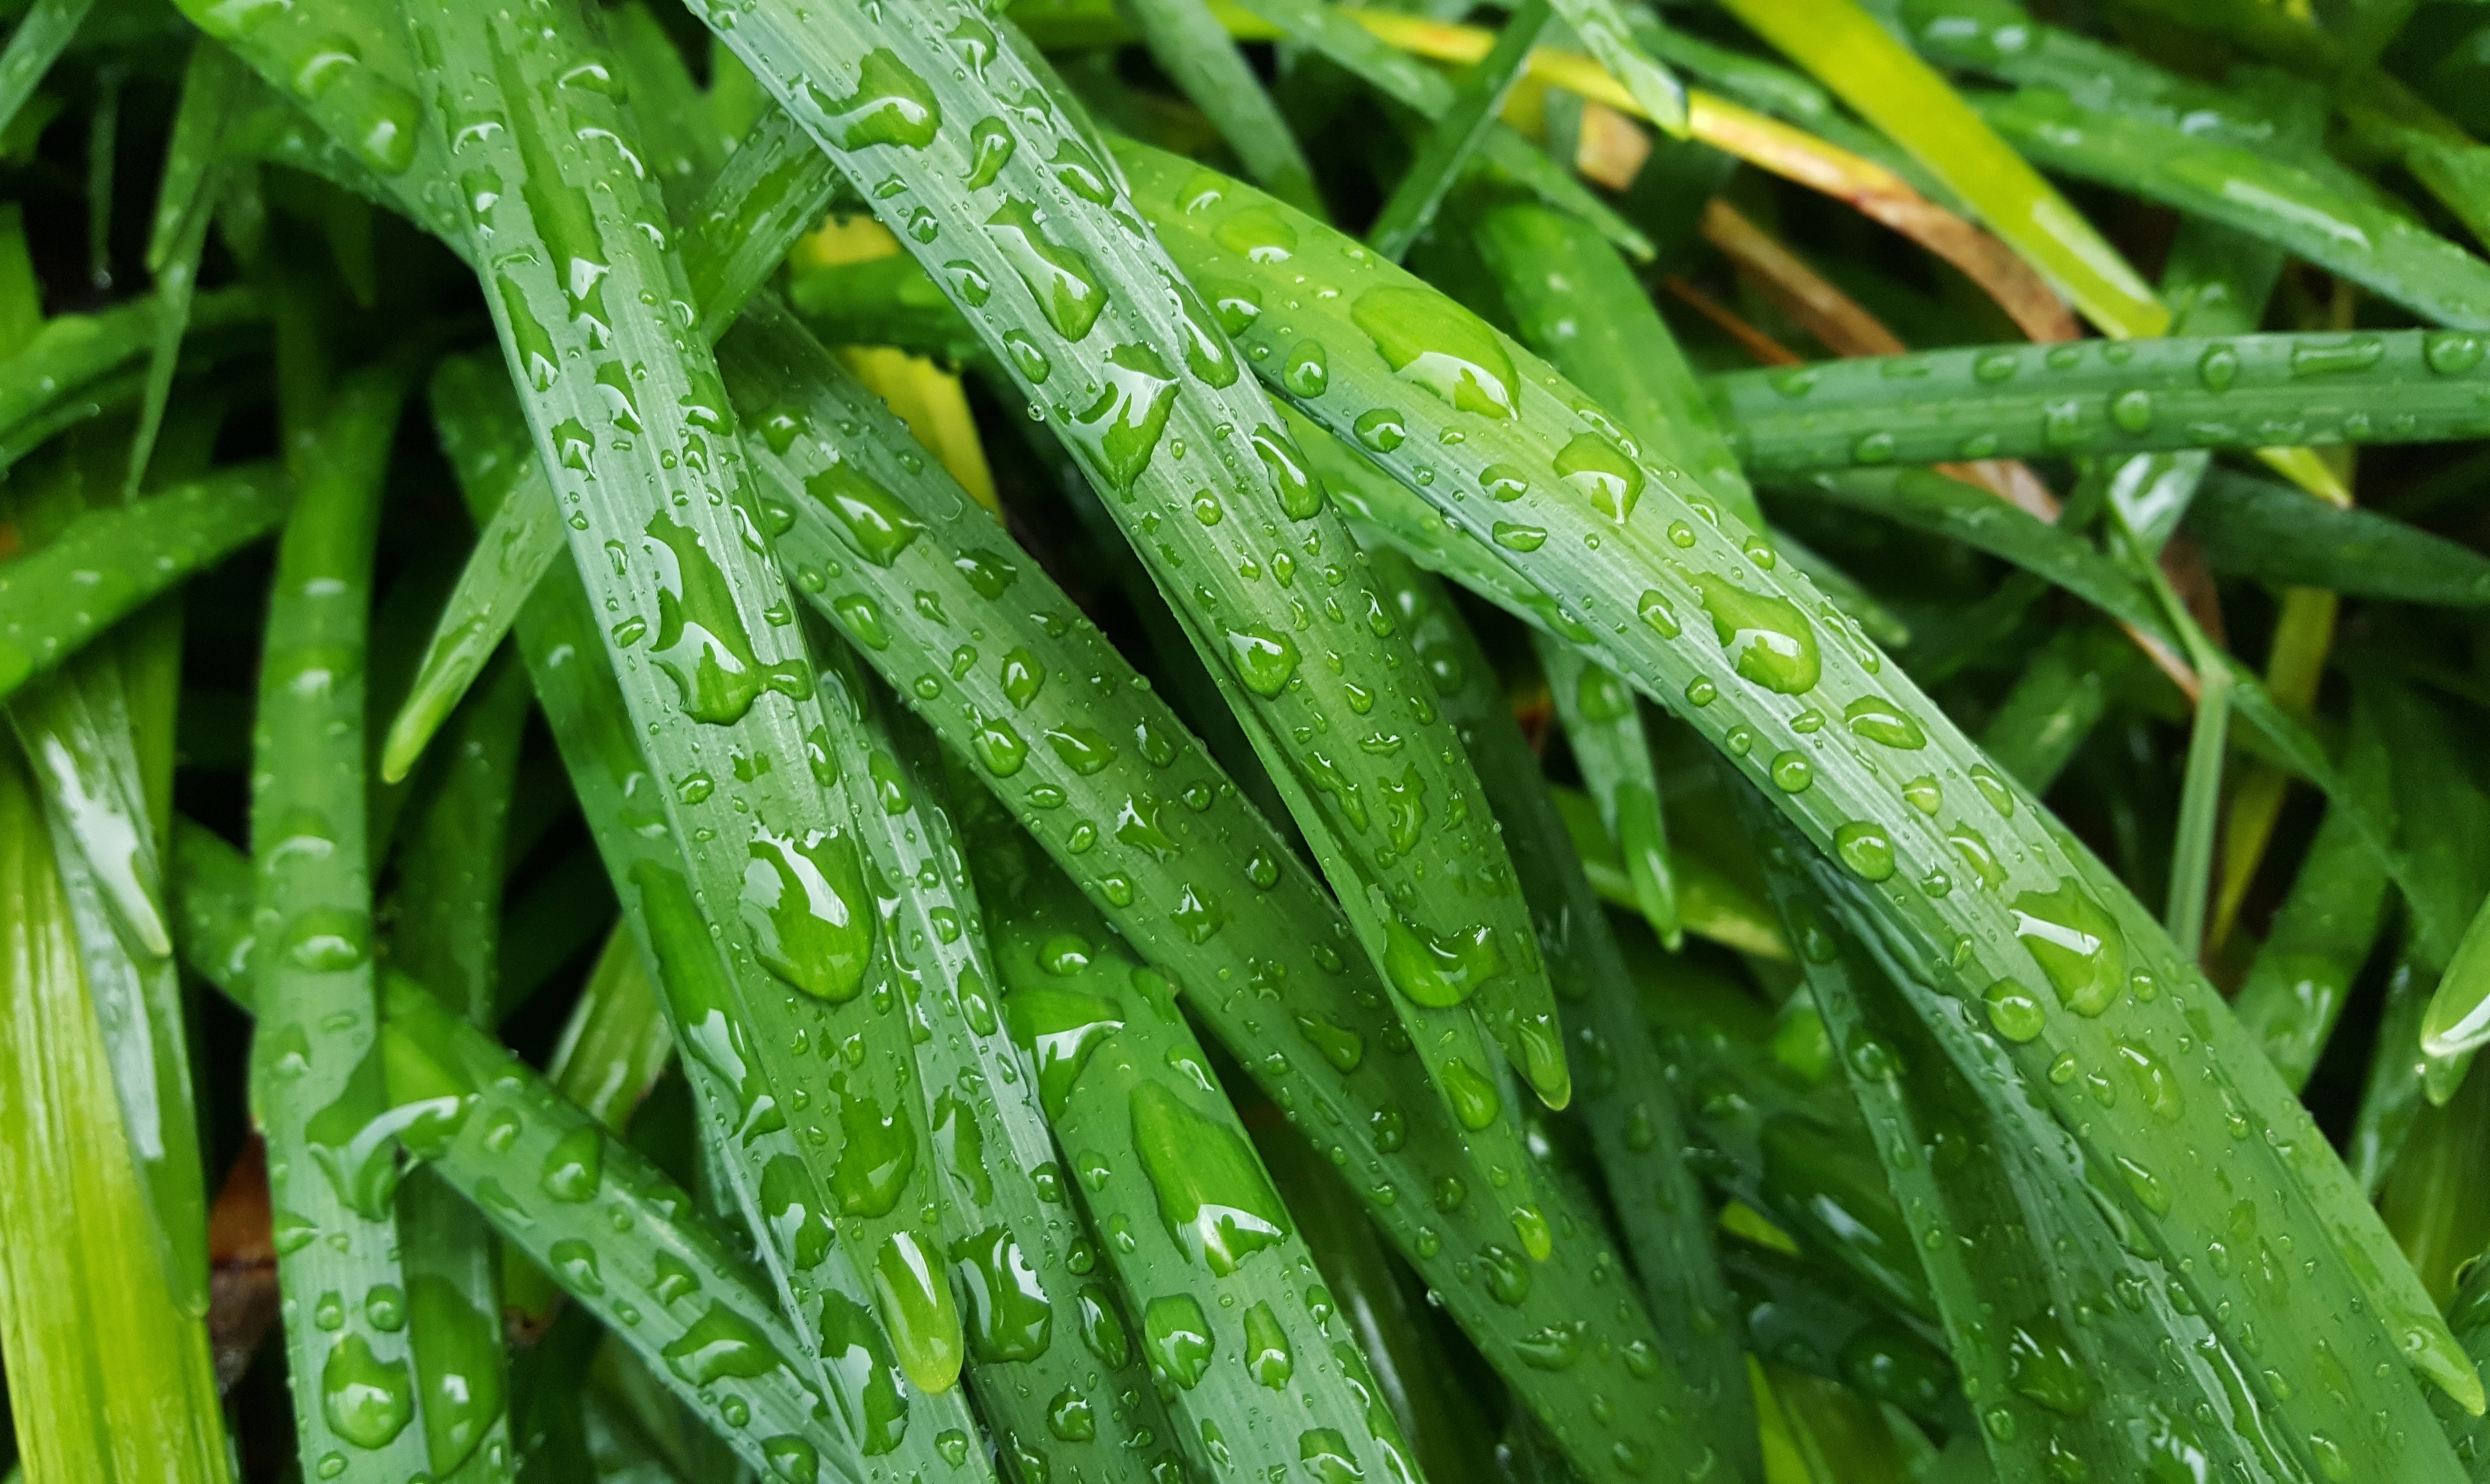
water, nature, grass, dew, plant, lawn, rain, leaf, flower, wet, foliage, food, green, produce, vegetable, botany, garden, plants, leaves, rainy, droplets, fronds, raining, moisture, flowering plant, wet leaves, lilyturf, liriope muscari, big blue lilyturf, grass family, plant stem, land plant